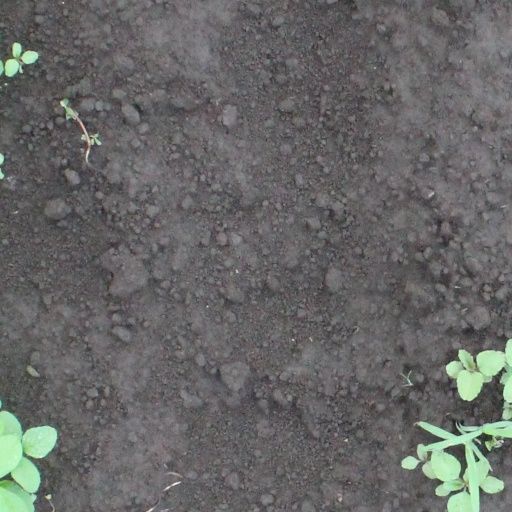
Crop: soybean